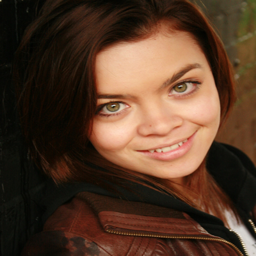
film character and wallpaper probably with a portrait called film character